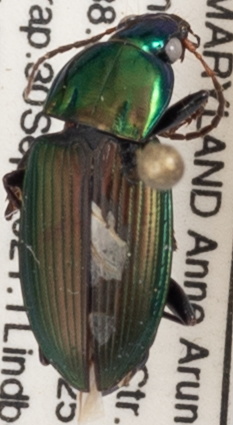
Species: Poecilus chalcites
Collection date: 2021-09-30
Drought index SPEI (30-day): -0.184
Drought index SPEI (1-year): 0.738
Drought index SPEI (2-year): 1.45